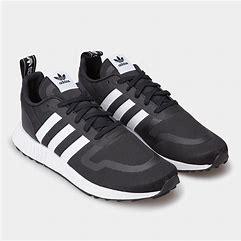
Brand: Adidas
Model: Multix